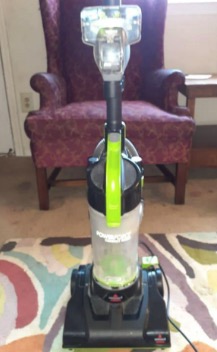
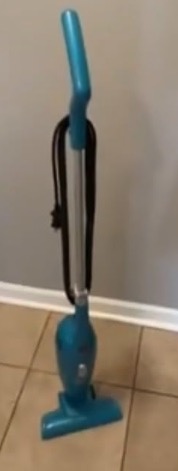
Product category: items_vacuum
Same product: no